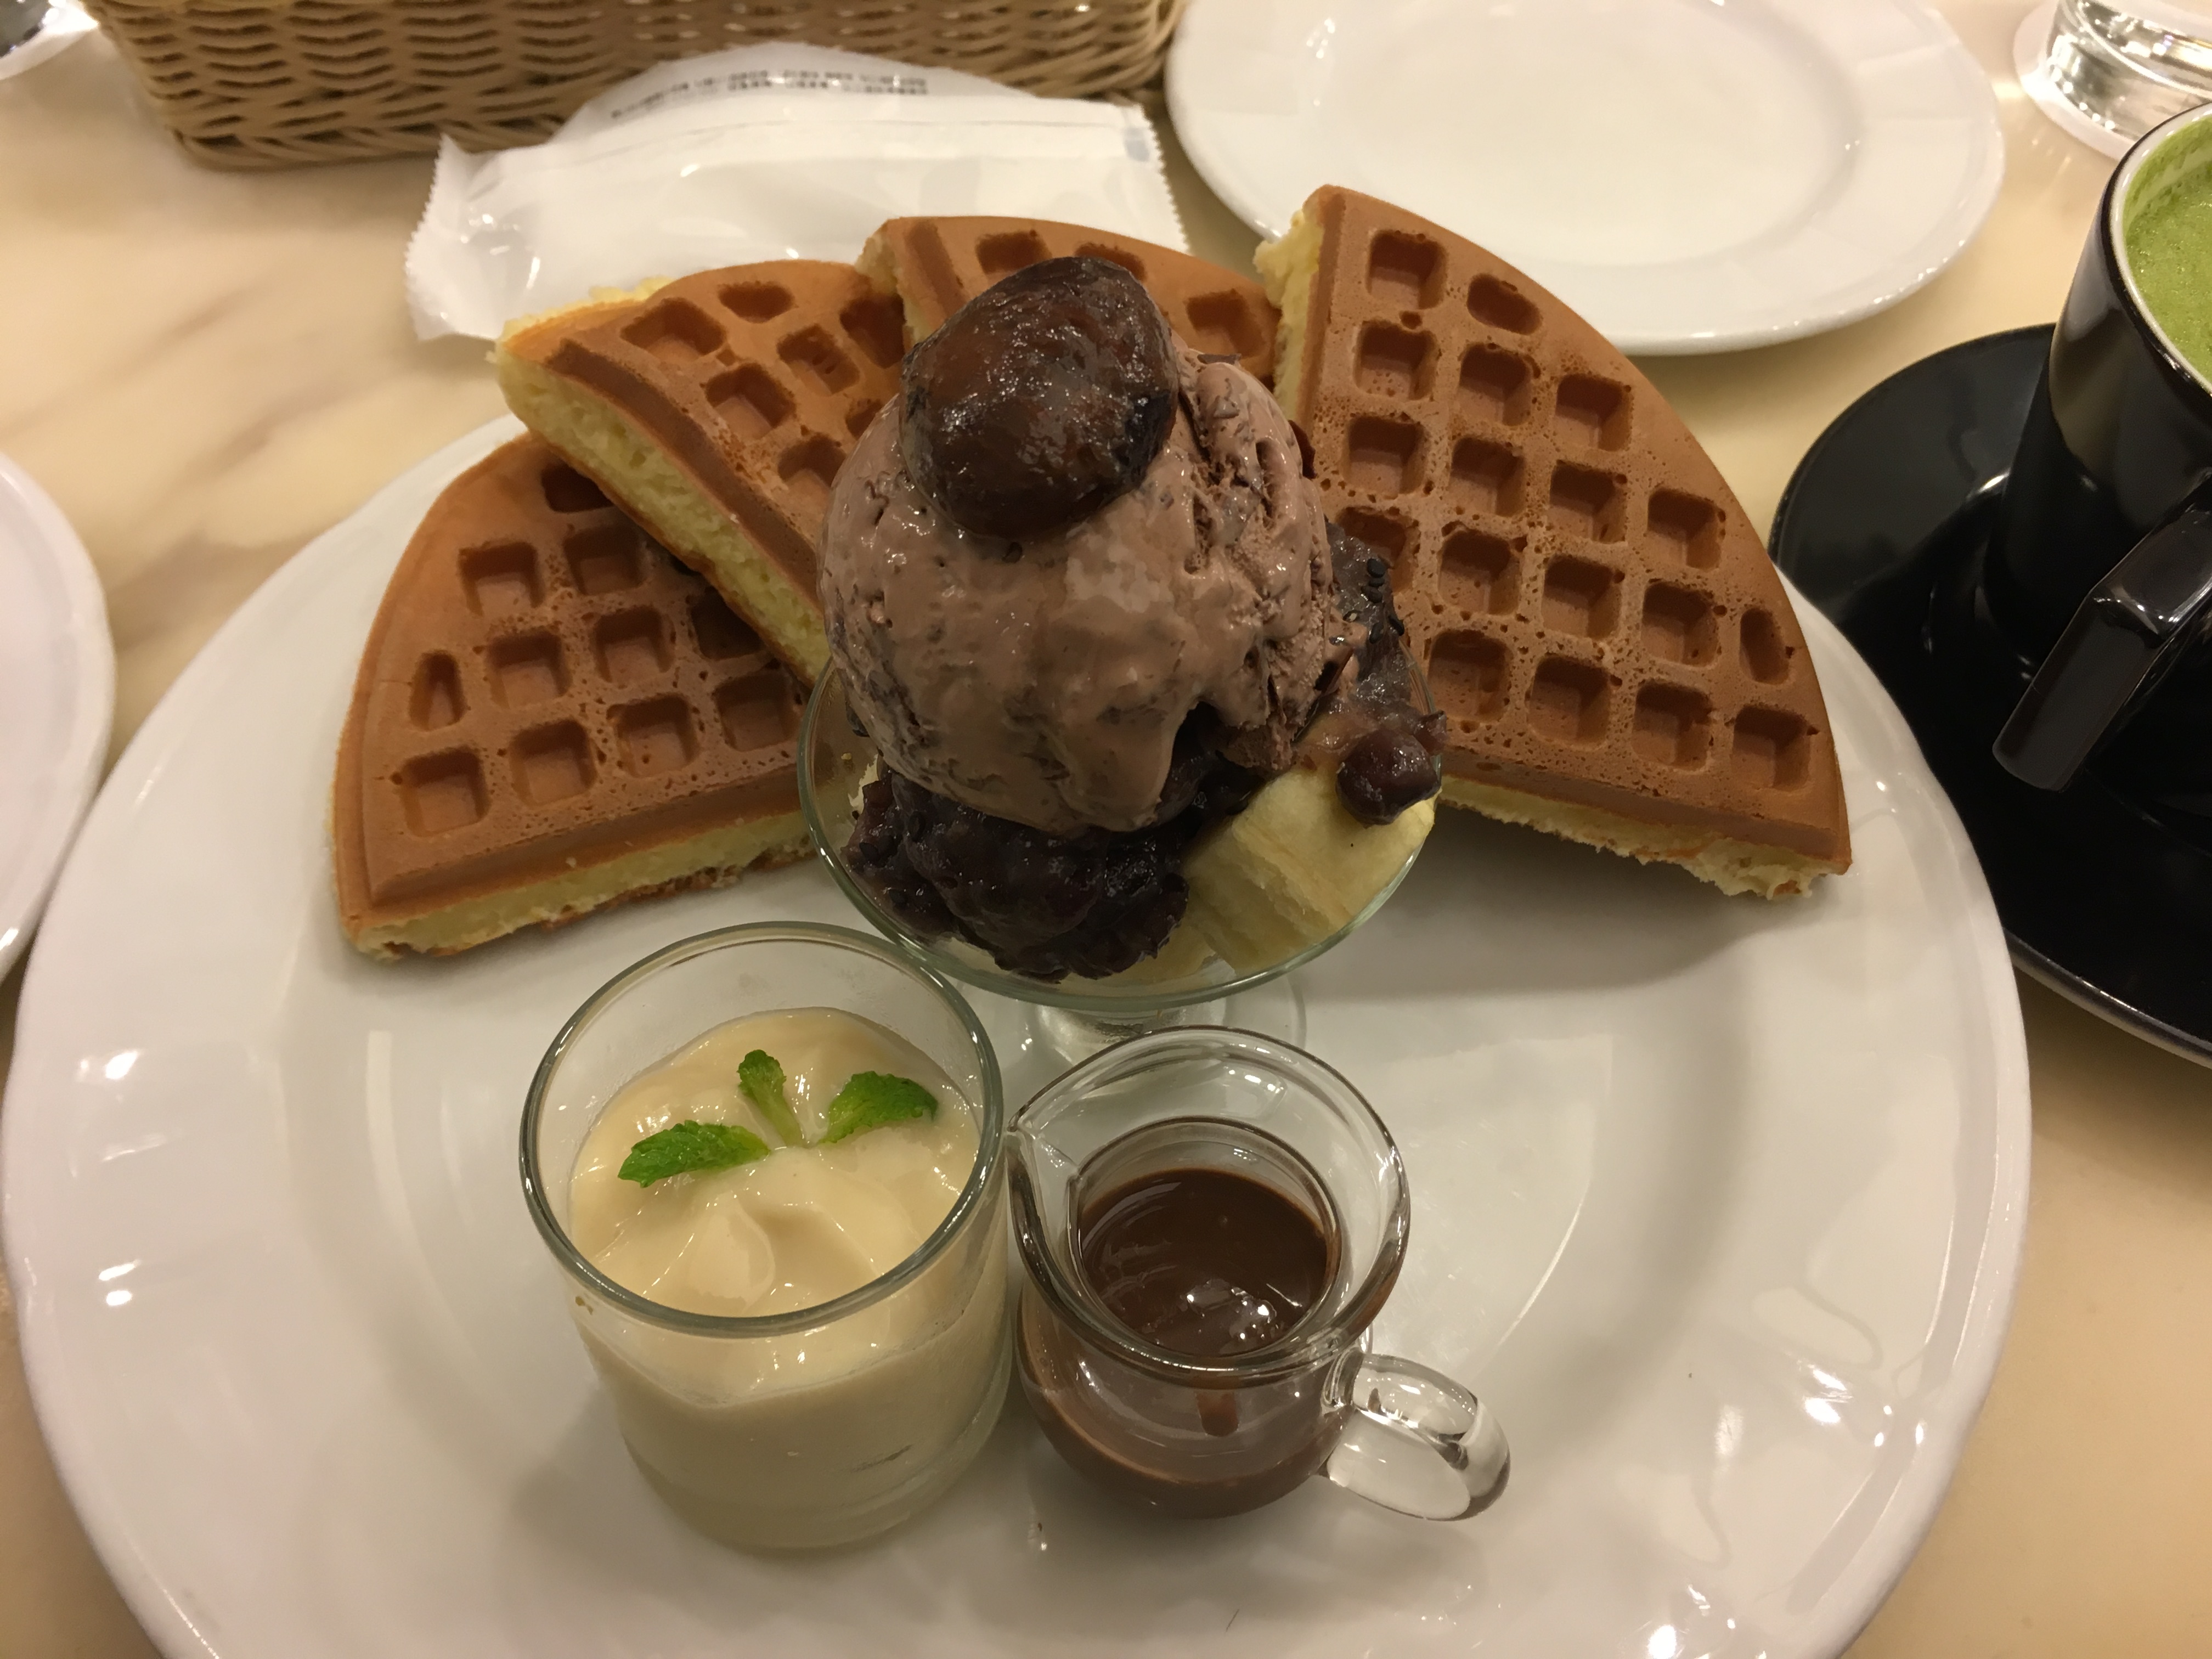
waffle, bread, chocolate, ice cream, coffee, cafe, food, cuisine, delicious, yummy, cooked, plates, triangles, dessert, meal, belgian waffle, breakfast, dish, frozen dessert